Aqif Pasha Elbasani

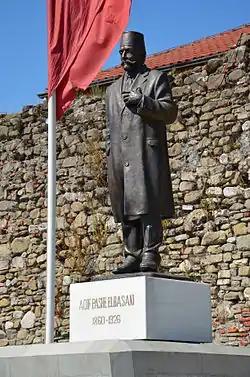
Statue of Aqif Pasha in Elbasan

In 1920, he chaired the Congress of Lushnje and was one of the central figures who rules the Albanian politics of that time, together with Eshref Frashëri and Ahmet Zogu. As a representative of the Bektashi community, he was elected to the four-member High Regency Council (Këshilli i Lartë i Regjencës) that ruled the Principality of Albania after the exile of Prince Wied. Biçakçiu was a foe of Shefqet Vërlaci and had often tenuous relations with Ahmet Zogu. Together with Dom Luigj Bumçi, he took part in a coup d’état in December 1921 and was later relieved of his duties on the High Council by Zogu.